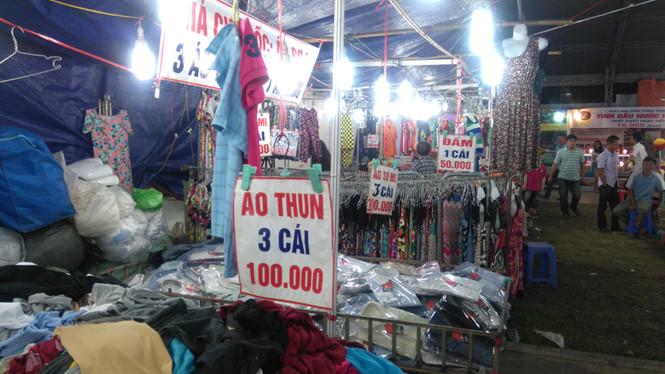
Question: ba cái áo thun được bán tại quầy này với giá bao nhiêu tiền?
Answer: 100 000 đồng